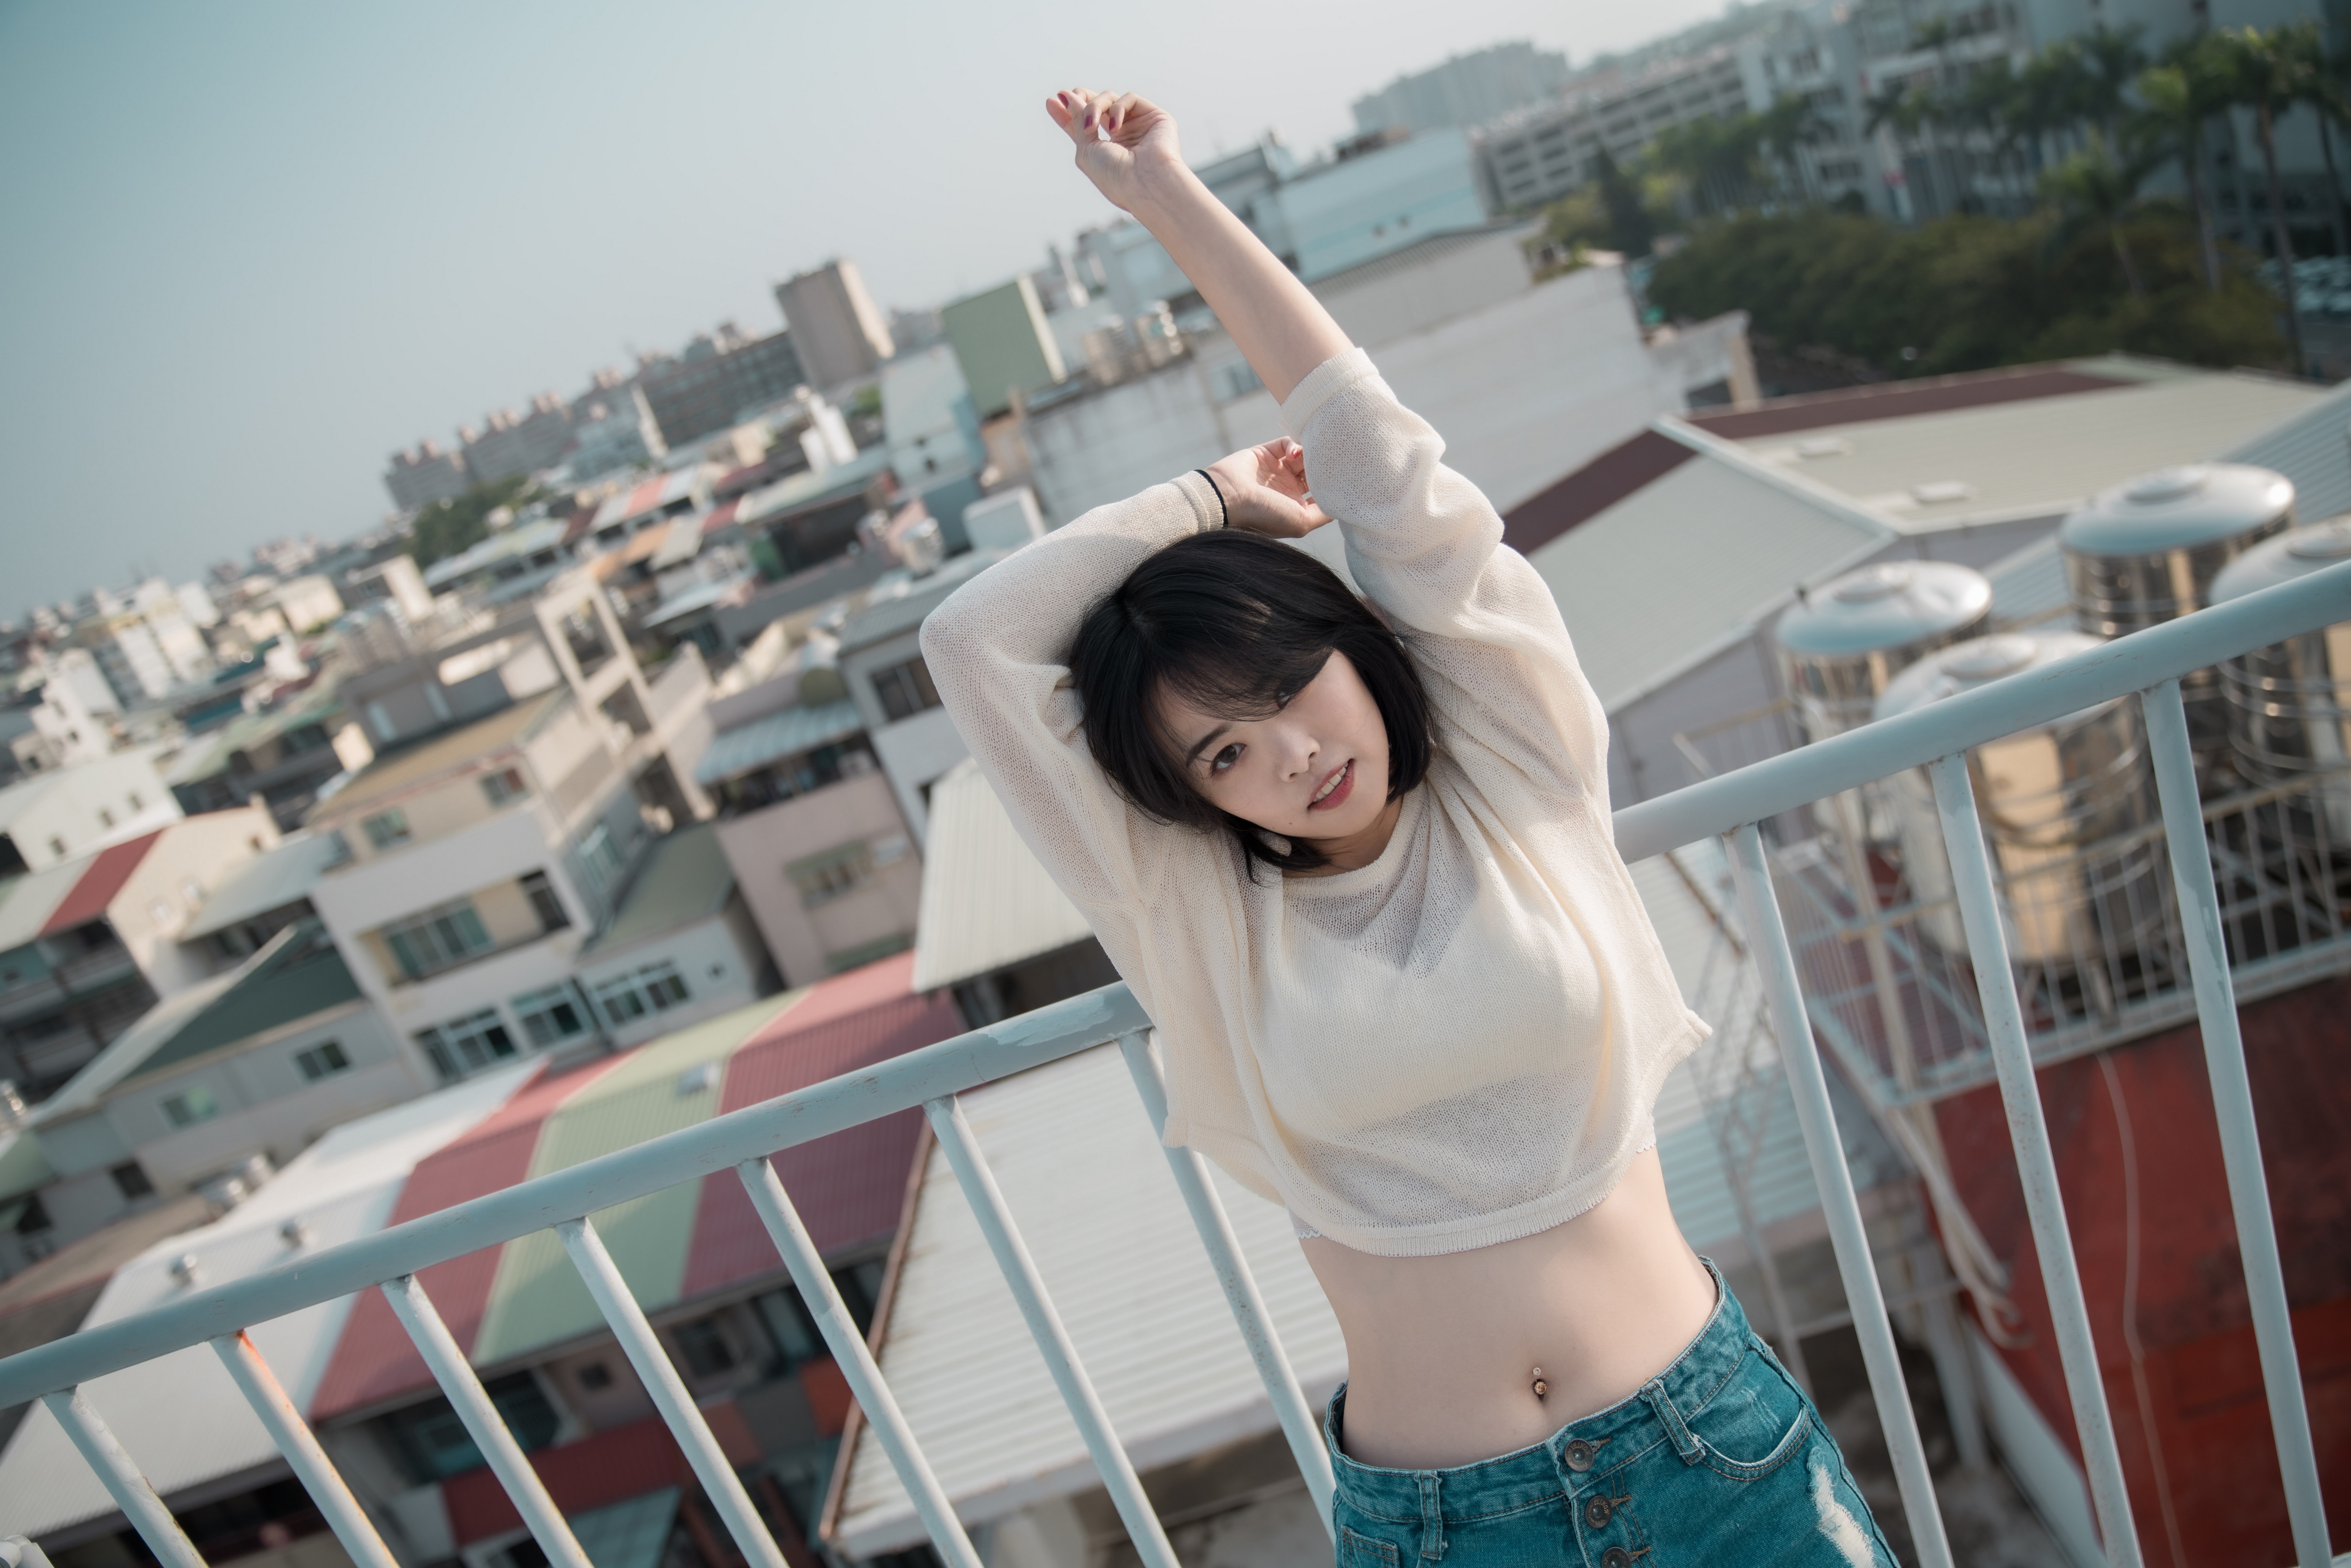
girl, woman, wallpapers, sexy, body, beauty, snapshot, black hair, long hair, photography, smile, leisure, japanese idol, happy, abdomen, tourism